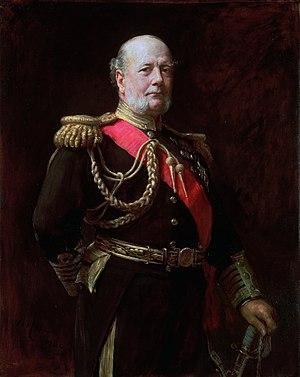
Le First Sea Lord ou « 1SL » est le titre du commandant général de la Royal Navy et de tous les services de la marine britannique. Il détient aussi le titre de chef d'état-major de la Marine. Il est membre du Comité des chefs d'état-major et de l'Admiralty Board. Il était auparavant nommé First Naval Lord.